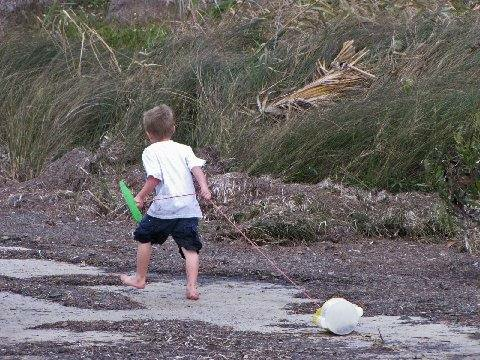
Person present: Yes